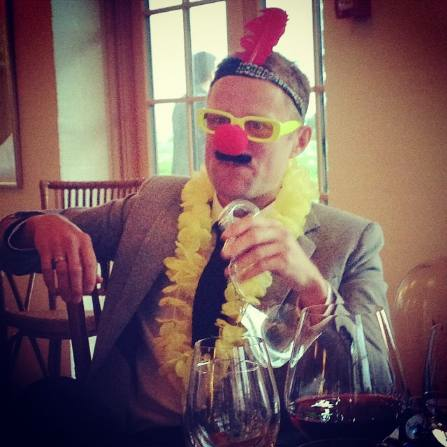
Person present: Yes